Novi Zagreb

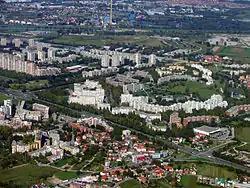
Aerial photograph of Novi Zagreb's eastern part, parts of Dugave, Travno and Sloboština

Novi Zagreb is the part of the city of Zagreb located south of the Sava river. Novi Zagreb forms a distinct whole because it is separated from the northern part of the city both by the river and by the levees around Sava. At the same time, it is divided on urban and rural parts.